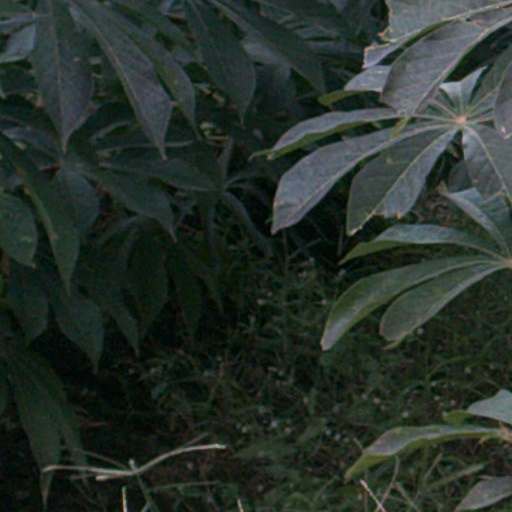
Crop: cassava